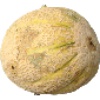
Label: Cantaloupe 2